Trans-Pecos

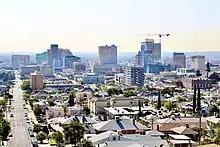
El Paso is the most populated city in the Trans-Pecos region.

The region as a whole has voted for the Democratic Party's presidential candidate in every election since 1988, including Joe Biden, who received 65.7 percent of the vote in 2020. This is in large part because of El Paso County, which also has been solidly Democratic since Ronald Reagan won the county in 1984. However, Presidio is the most consistently Democratic county in the Trans-Pecos, being like South Texas the longest-established Democratic stronghold in the nation.